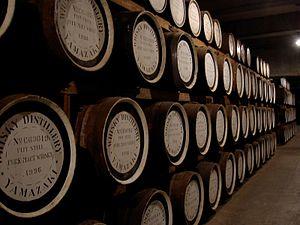
La distillerie Yamazaki est une distillerie de whisky japonais située à Shimamoto dans la préfecture d'Osaka. Fondée en 1923 par Shinjirō Torii, c'est la première distillerie historique de whisky du Japon. La distillerie appartient maintenant au groupe Suntory, tout comme la distillerie Hakushu.